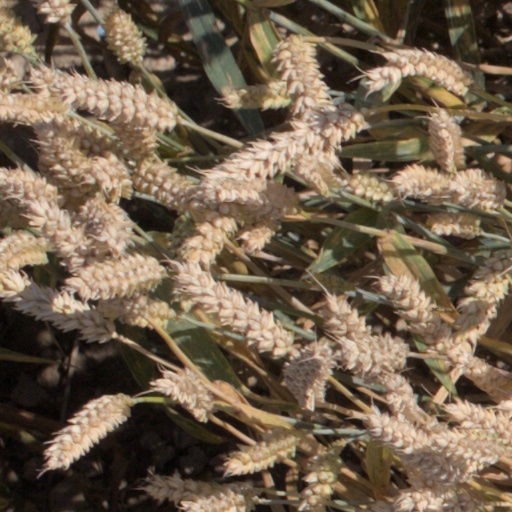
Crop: wheat